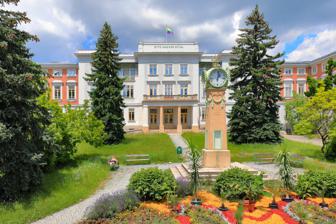
Building: Otto-Wagner-Spital
Country: Austria
Year built: 1907
Hospital in Vienna, Austria Otto-Wagner-Spital Management building at the main entrance of the hospital Geography Location Vienna , Austria Coordinates 48°12′31″N 16°16′47″E / 48.20861°N 16.27972°E / 48.20861; 16.27972 Organisation Type Specialist Services Speciality Psychiatric History Opened 1907 Links Lists Hospitals in Austria The Otto-Wagner-Spital (English: Otto Wagner Hospital ) is a hospital in Vienna , Austria .  It was originally a psychiatric hospital and center for pulmonology . The hospital lies in Steinhof , an area of the 14th district of Vienna, Penzing , and was built according to the plans of architect Otto Wagner and opened in 1907. The building is made up of 60 pavilions that were designed by Carlo von Boog . The Kirche am Steinhof is located at the center of the compound. An Art Nouveau theater is found further on the grounds. In 2000, five health facilities were consolidated under the label Sozialmedizinisches Zentrum Baumgartner Höhe - Otto Wagner Spital mit Pflegezentrum (Baumgartner Höhe Social Medicine Center - Otto Wagner Hospital and Care Center). The five facilities are Förderpflegeheim Baumgartner Höhe (advancing care) Neurologisches Krankenhaus Maria-Theresien-Schlössl ( neurology ) Pflegeheim Sanatoriumstraße (nursing care) Psychiatrisches Krankenhaus Baumgartner Höhe ( psychiatry ) Pulmologisches Zentrum Baumgartner Höhe ( pulmonology ). The center also hosts the Gedenkstätte zur Geschichte der NS-Medizin in Wien (Memorial to the History of Nazi-Medicine in Vienna) memorial and exhibition, which opened in 2002. During the Second World War, 789 children were tortured and murdered in the Children's Ward of the hospital. See also Am Spiegelgrund clinic References Wikimedia Commons has media related to Otto-Wagner-Spital .